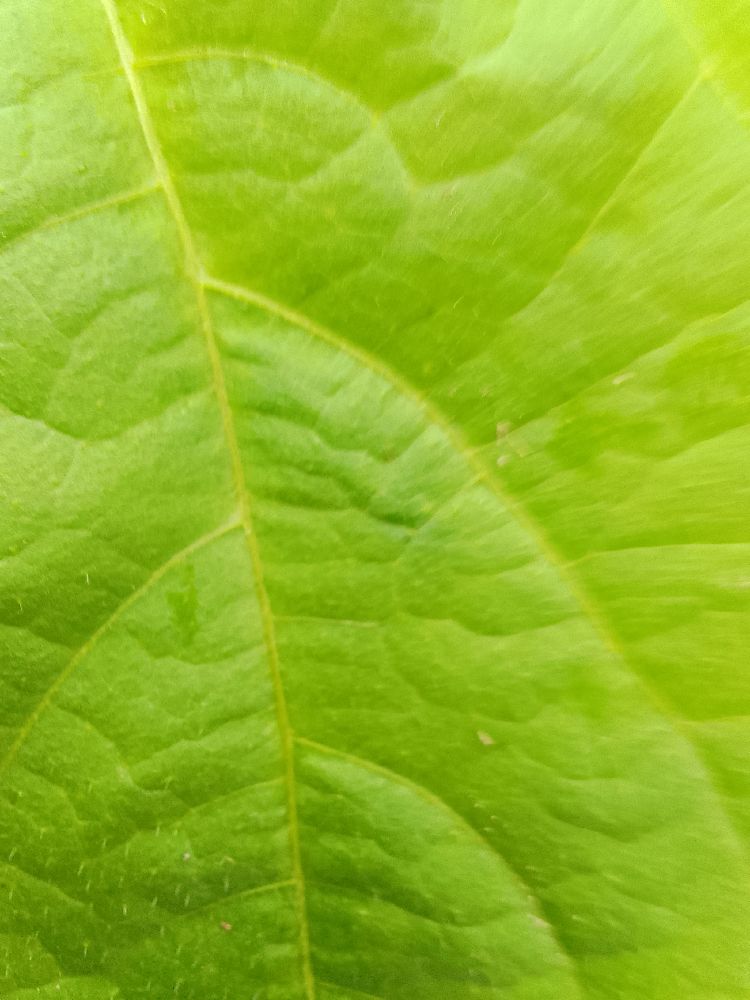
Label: healthy